Vladimir Obukhov

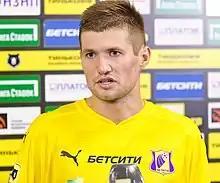
Obukhov with Rostov in 2020

Vladimir Borisovich Obukhov (born 8 February 1992) is a Russian former professional football player.